Wilson Chandler

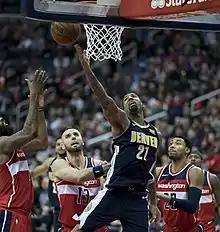
Chandler with the Nuggets in March 2018

After Zhejiang was swept in the playoffs, Chandler was able to re-sign with the Nuggets, thus returning to the NBA. On March 18, 2012, Chandler signed a contract with the Denver Nuggets reportedly worth $37 million for 5 years. However, his season would then rapidly come to an end after playing only 8 games for the Nuggets, as he suffered a labral tear in his left hip and had to undergo surgery, which also made him unable to participate in the playoffs.